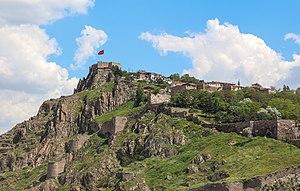
Citadelle d'Ankara vue de la mosquée Haci Bayram, Ankara
Ankara – anciennement appelée Angora et Ancyre durant l'Antiquité – est la capitale de la Turquie depuis le 13 octobre 1923 et la deuxième plus grande ville du pays, après Istanbul. Elle est située en Région de l'Anatolie centrale.